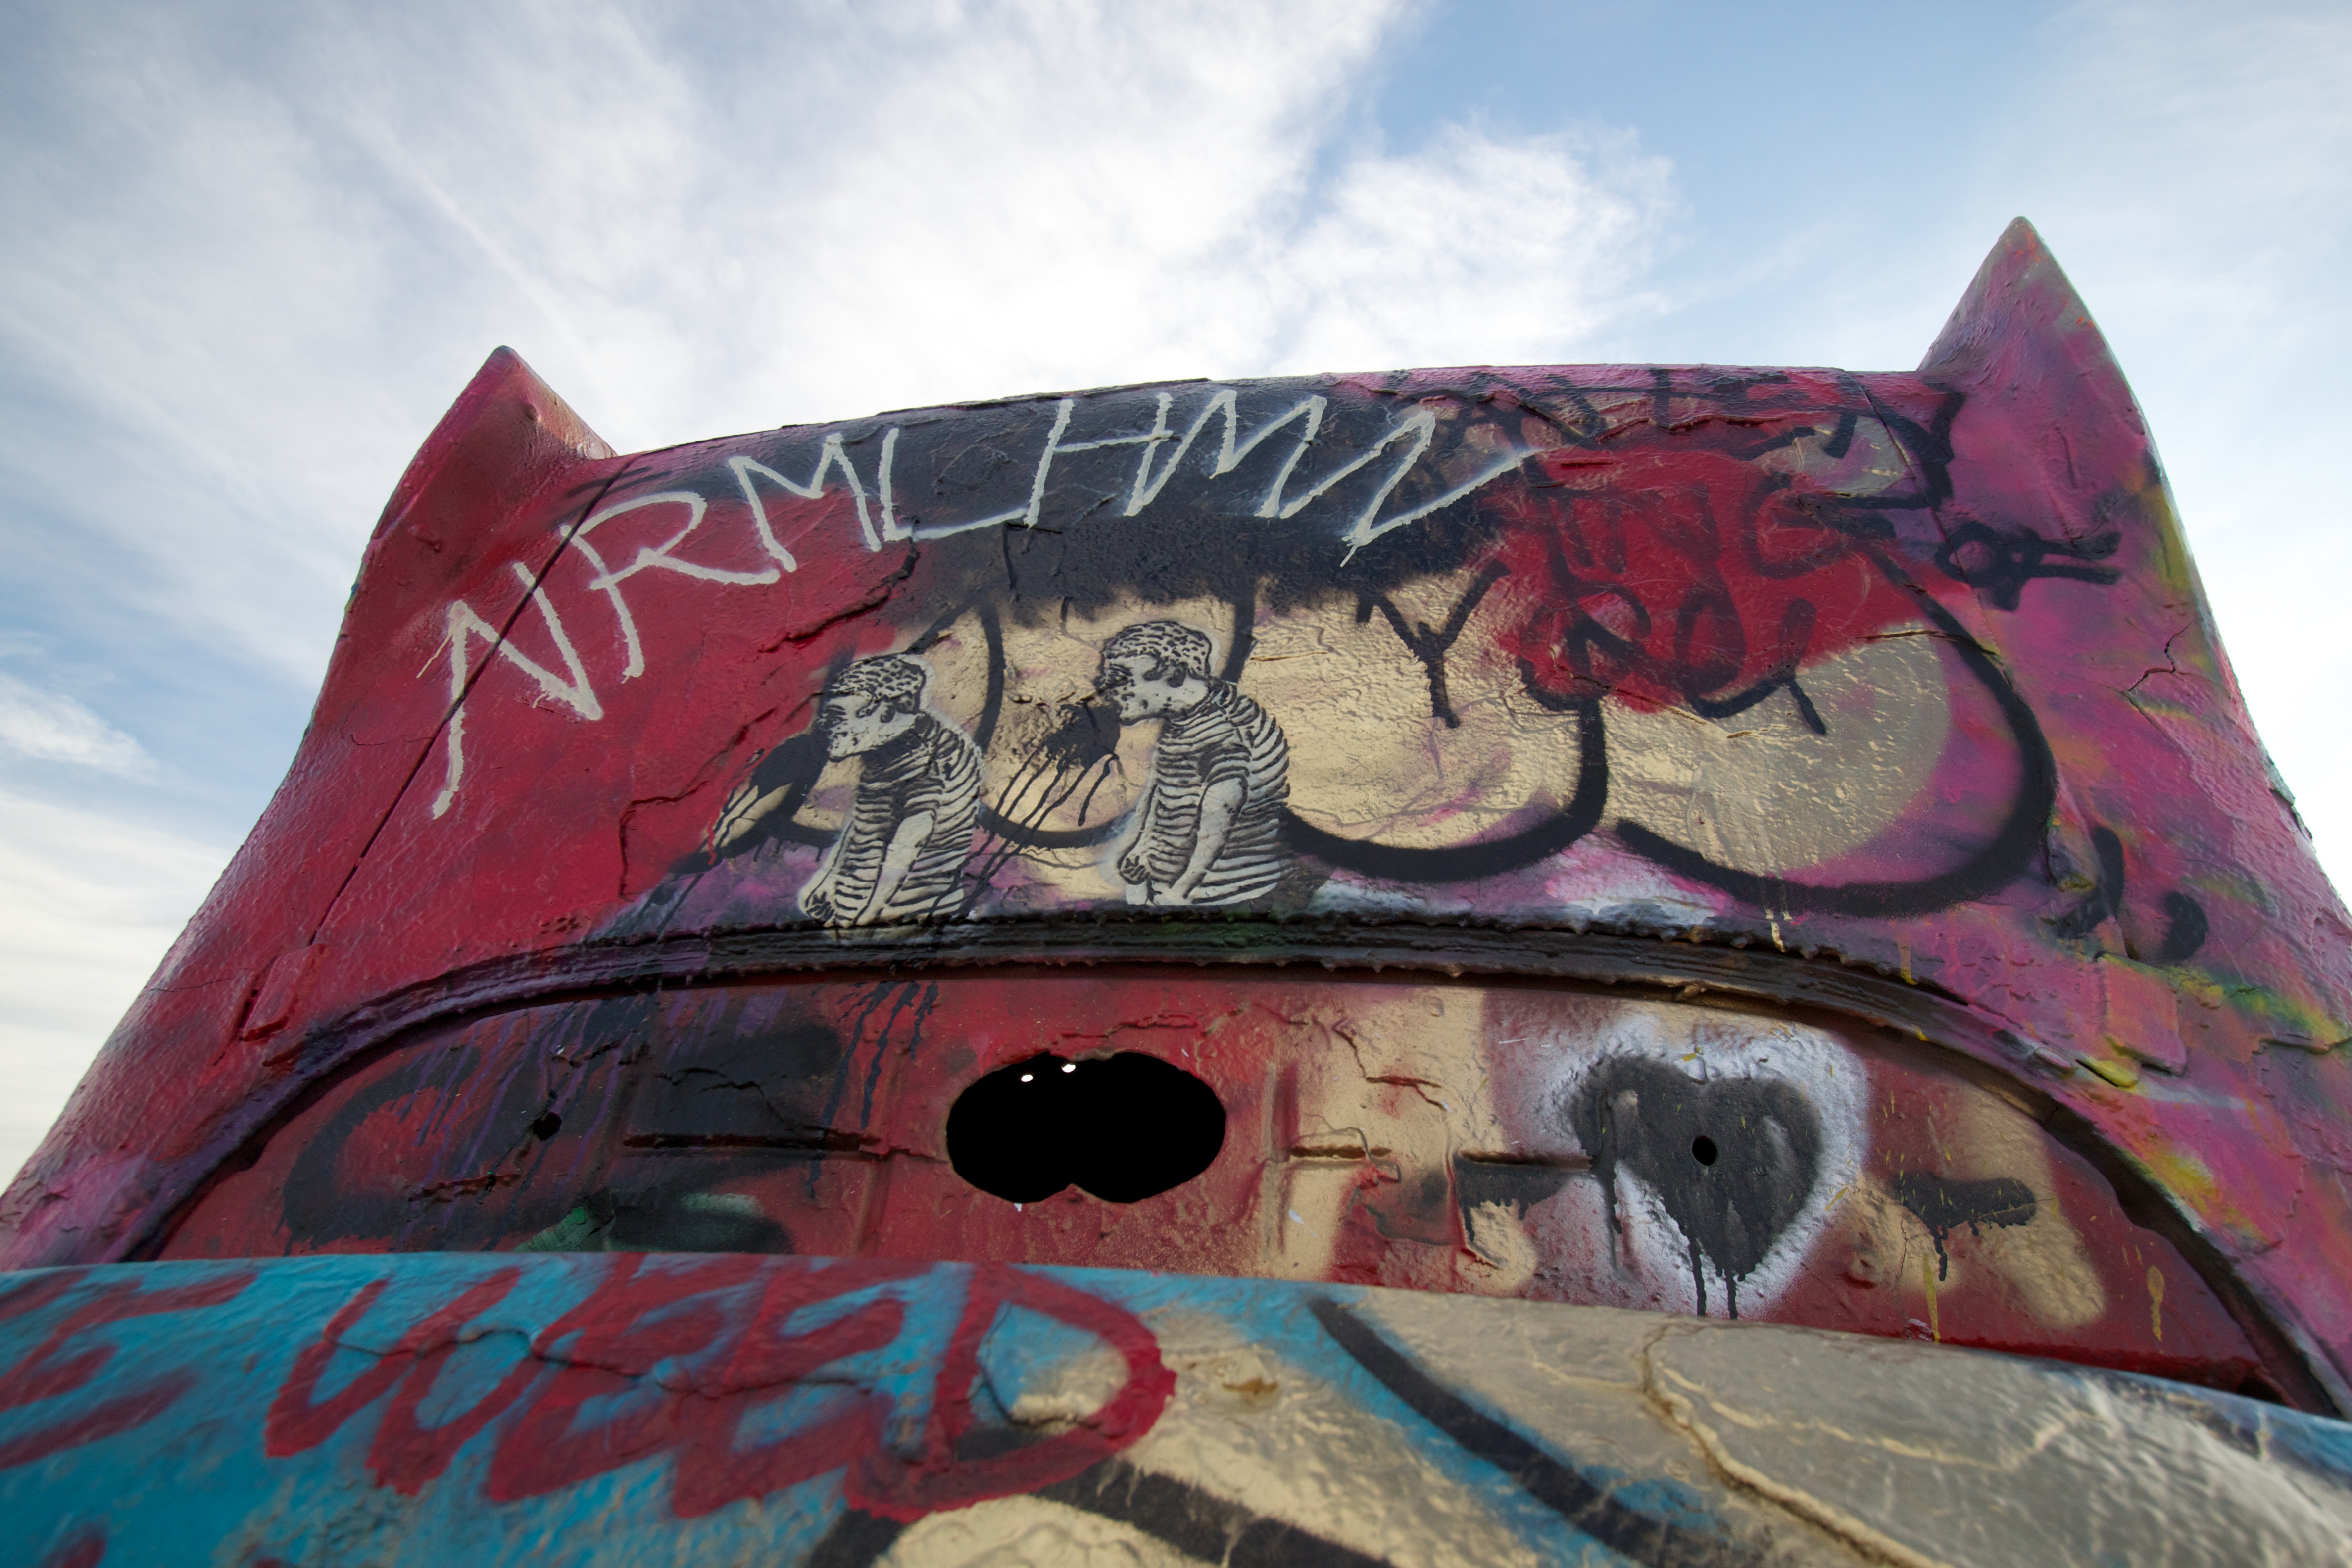
vehicle, graffiti, art, mural, odyssey, cadillacranch